New York State Route 97

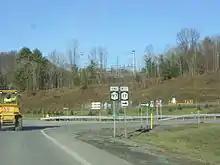
NY 97 at its northern terminus, the ramps from exit 87 of NY 17 (Future I-86) in Hancock

In Cochecton, NY 97 intersects with Skinners Falls Road, which connects to the hamlet of Skinners Falls and the Skinners Falls – Milanville Bridge. NY 97 meanwhile continues north away from the river, before rejoining a short distance north. After a short stretch to the northeast, CR 116 intersects. Paralleling the railroad tracks, NY 97 soon enters the hamlet of Cochecton, bending northeast out of the hamlet. At the end of the bend, CR 114 (Lake Huntington Road) intersects with NY 97, connecting the route to the Cochecton–Damascus Bridge and PA 371. NY 97 proceeds east for a short distance, where CR 114 forks towards Lake Huntington. After CR 114, NY 97 continues north alongside the railroad tracks before splitting for a few miles. The railroad tracks soon rejoin in the town of Delaware.